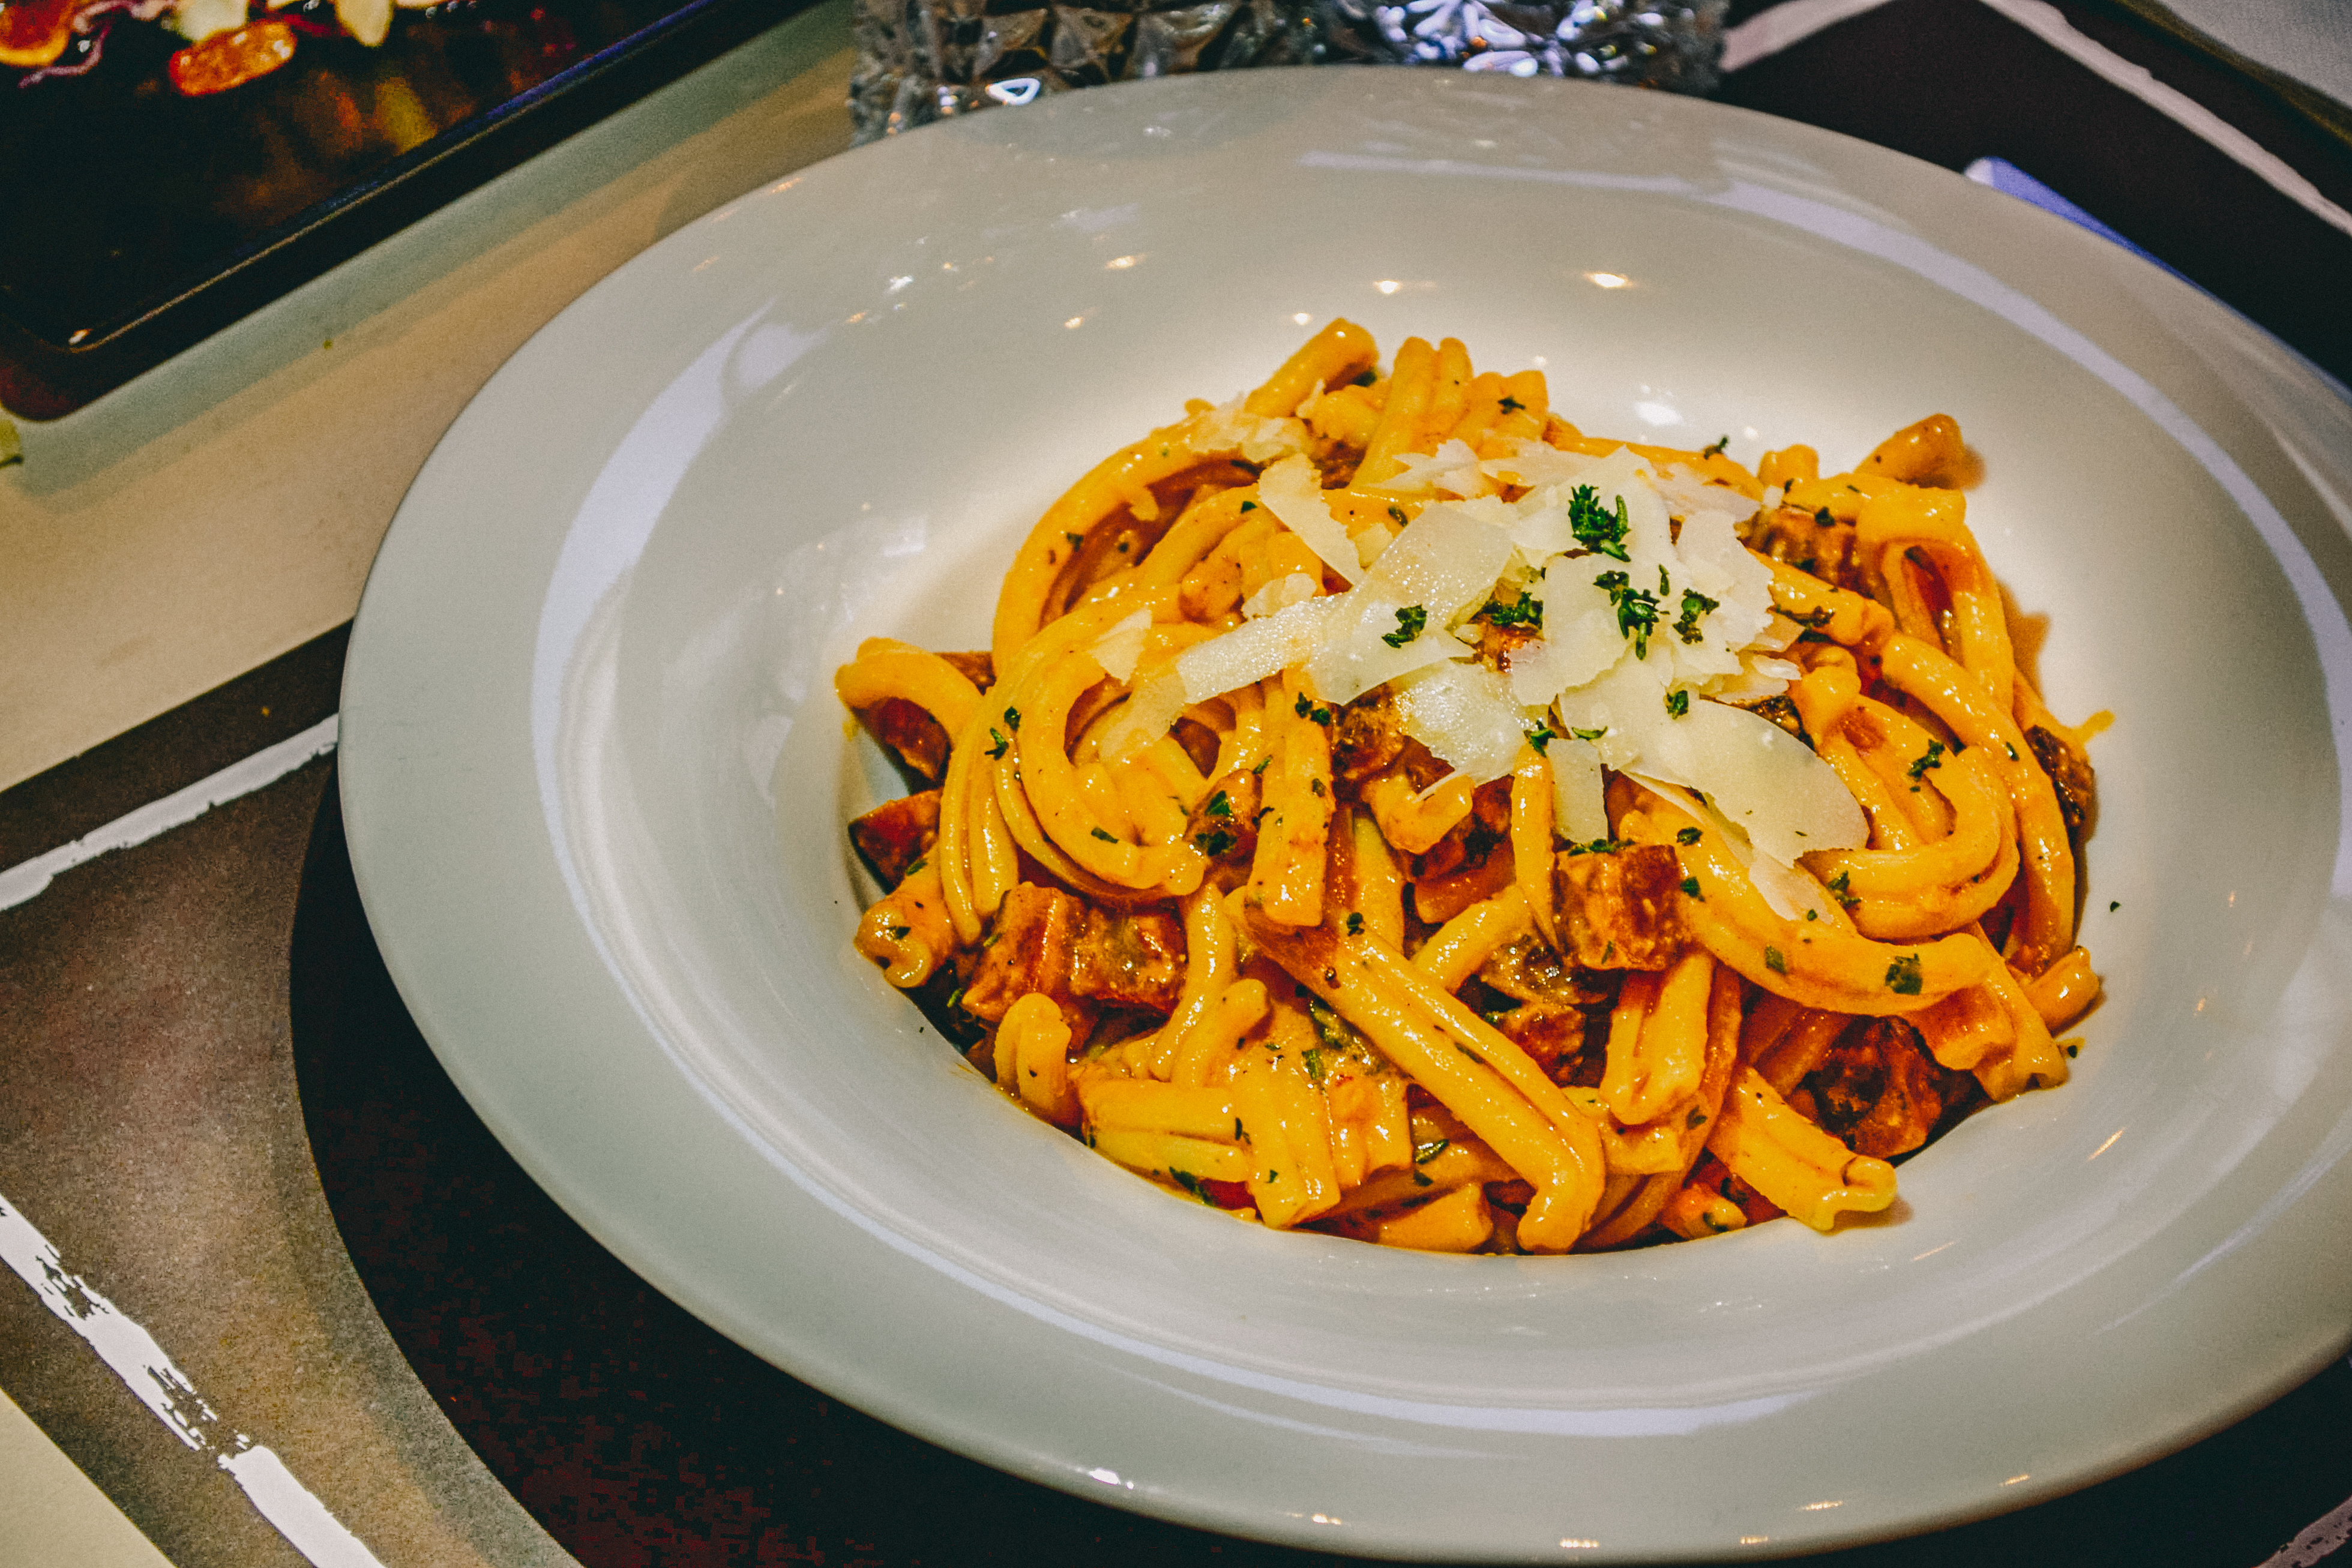
pasta, plate, close up, food, delicious, evening, cheese, topping, tomato sauce, greek food, dinner, plated, al dente, cuisine, italian food, dish, european food, taglierini, vegetarian food, carbonara, pici, bucatini, spaghetti, spaghetti alla puttanesca, tagliatelle, meal